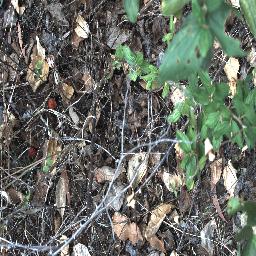
Label: chinee_apple